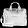
Label: Bag